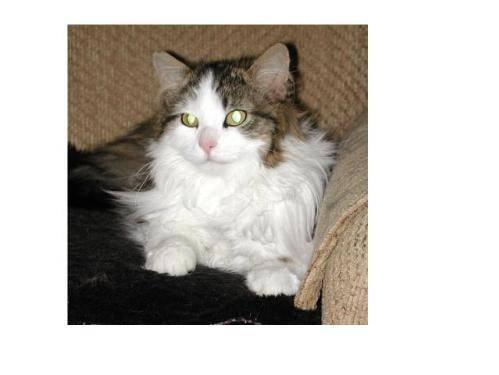
cat